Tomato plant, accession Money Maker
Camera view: vertical (180 deg); turntable rotation: 60 degrees
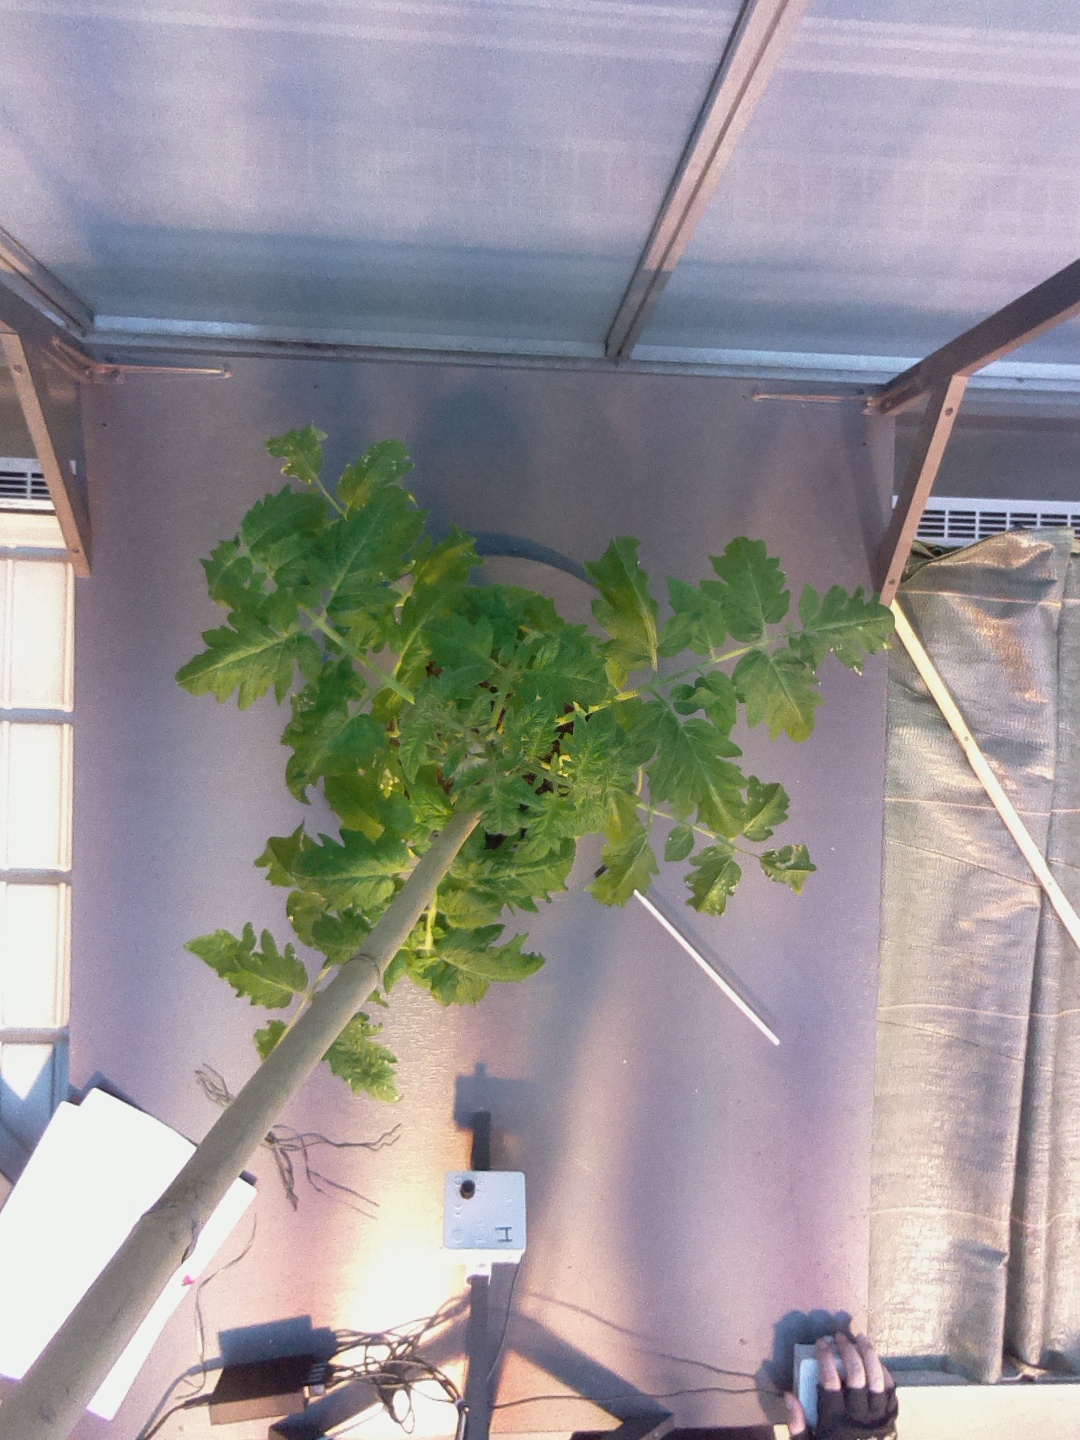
BBCH growth stage 53: 3 inflorescences visible